Konrad IV the Elder

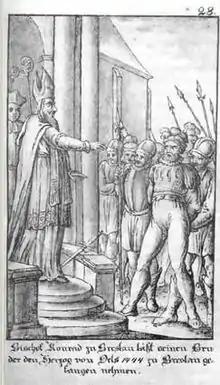
Conrad IV arrests his brother Conrad VII.

Although he was the eldest son and had strong potential to inherit his father's duchy, Konrad IV decided to pursue a religious vocation. He quickly rose through the ranks of the church hierarchy, and by the end of 1399, he had assumed the role of cleric in Wrocław. Within a year, he was elected canon of Wrocław and provost of Domasław/Domslau, although he did not long retain the position. However, in 1410 he was once again elected canon of Wrocław. From 1411 to 1417, he held the position of provost of the chapter. During this time, Konrad IV devoted himself to his candidacy for the bishopric of Warmia, undertaking a long journey to Rome in pursuit of this appointment. Although his campaign for the bishopric was ultimately unsuccessful, he was awarded a master's degree and appointed to a papal notary. In 1412, he also assumed the role of canon of Olomouc.